Civitella Ranieri Foundation

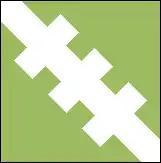
Ranieri Family Coat Of Arms

Civitella Ranieri is an early Renaissance castle in Umbria. The Ranieri family, a noble Italian bloodline, first settled in Perugia and has owned the land since the early 11th century. Ursula Corning, a distant relative to the Ranieri family, turned the castle into the Civitella Ranieri Foundation, which started operating as an artist residency in 1995.